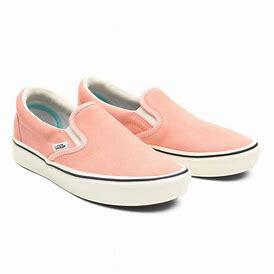
Brand: Vans
Model: Comfycush Slip On